Sundial Bridge at Turtle Bay

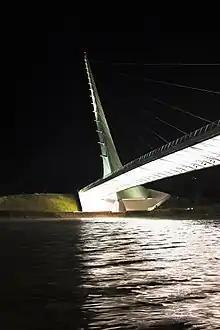
Sundial Bridge at night

Plans for the Sundial Bridge began in the 1990s, when the city of Redding budgeted $3 million for a pedestrian bridge across the river. However, costs escalated after Calatrava's design was chosen in 1996, and the project supported by a small group of doctors, lawyers, and other professionals and opposed by other residents who thought it would be too expensive and who favored a more "folksy" covered bridge design. The bridge was completed in 2004, three years later than originally planned, at a cost of $23.5 million, with funding from the Redding-based McConnell Foundation. The expense was justified on the basis that it would increase tourism in the Redding area, which also features Shasta Dam as another architectural marvel, and it has been successful in that goal.